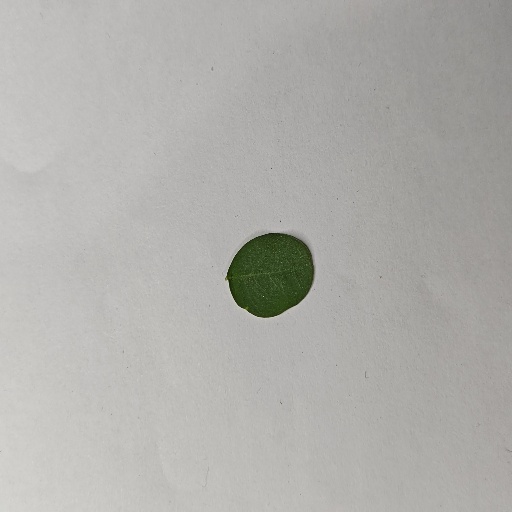
Species: Sojina
Leaf condition: Healthy Leaf